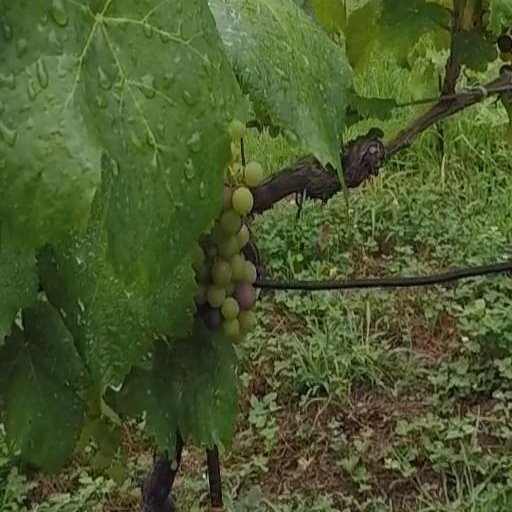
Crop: grape